Heinz Hilpert

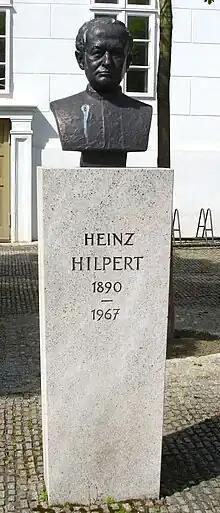
Bust of Heinz Hilpert at the Deutsches Theater in Berlin

Heinz Hilpert (1 March 1890 – 25 November 1967) was a German actor, screenwriter and film director. He was head of the Deutsches Theater during the Third Reich.